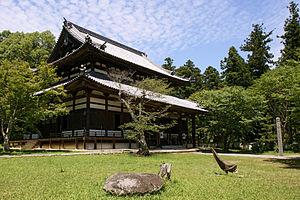
Negoro-ji est un complexe de temples bouddhistes situé dans la chaîne des montagnes Katsuragi qui dominent l'horizon dans la partie nord de la ville d'Iwade, préfecture de Wakayama au Japon.